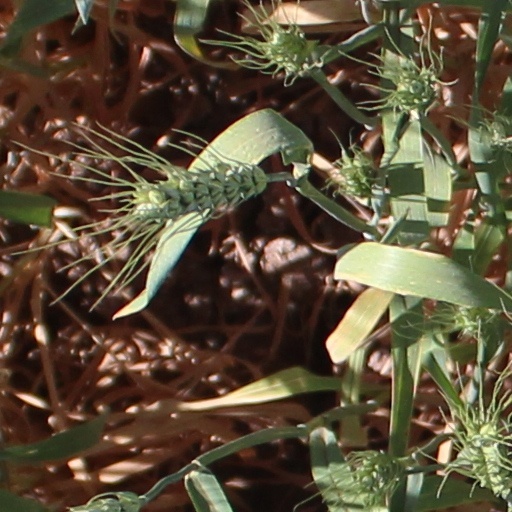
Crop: wheat